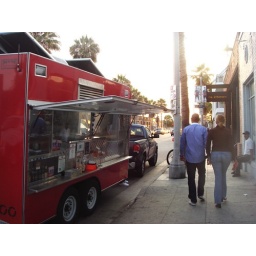
There's a new hot dog truck near the Otheroom.